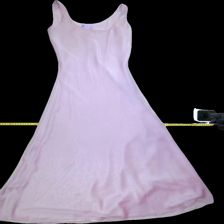
View: front
Type: Dress
Category: Ladies
Brand: Vila
Colors: Purple
Material: 100%polyester
Pattern: Plain
Cut: C-collar, Long
Size: S
Season: All
Trend: No trend
Stains: Yes
Price range: 50-100
Recommended usage: Export